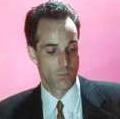
Age: 38